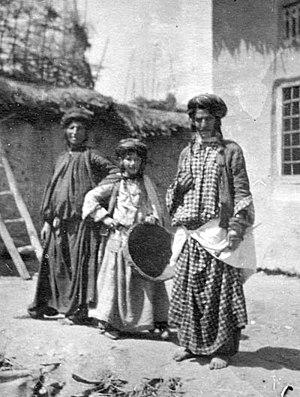
Les Juifs Kurdes ou Juifs du Kurdistan sont les membres des communautés juives qui ont habité, à différentes époques depuis l'Antiquité, dans la région actuellement connue sous le nom de Kurdistan ainsi qu'en Azerbaïdjan iranien. Avant leur départ en masse pour Israël dans les années 1950, ils formaient une population de 25 000 personnes réparties dans plus de 200 villes et villages de la zone.
La dénomination de Juifs Mizrahim ou Mizra’him, également appelés Edot HaMizra’h, englobe des communautés juives très diverses du Moyen-Orient, du Caucase d'Asie centrale et de l'Inde, recouvrant une « mosaïque ethnique » bien plus complexe et hétérogène que celle des Juifs européens.
L’histoire des Juifs en Irak ou dans le territoire lui correspondant actuellement et dénommé autrefois Mésopotamie ou Babylonie, remonte à l'exil de Babylone, narré dans la Bible, pour se terminer dans les années 1950.